Louis Luçon

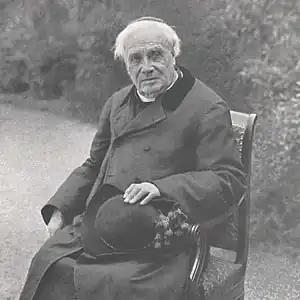
The cardinal in 1930.

Louis-Henri-Joseph Luçon J.C.D. S.T.D. (28 October 1842 – 28 May 1930) was a Cardinal of the Roman Catholic Church and Archbishop of Reims.